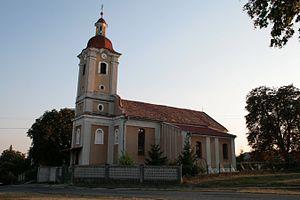
Veľké Ludince est un village de Slovaquie situé dans la région de Nitra.